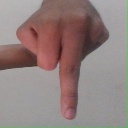
अक्षर: प